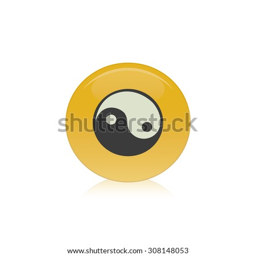
symbol on a white background